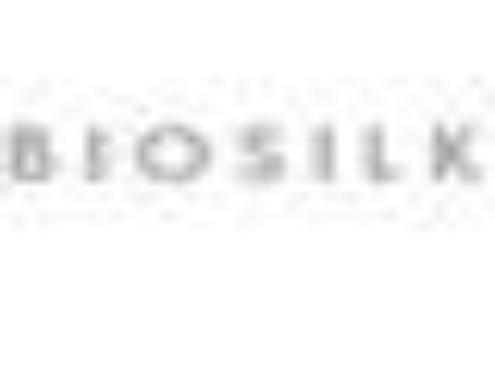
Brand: Biosilk
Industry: Necessities